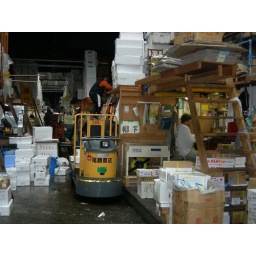
taken at fish market at tsukiji in tokyo, 6am